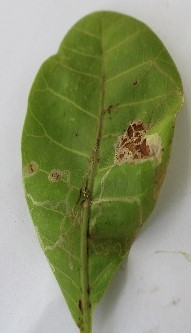
Crop: Cashew
Condition: leaf miner